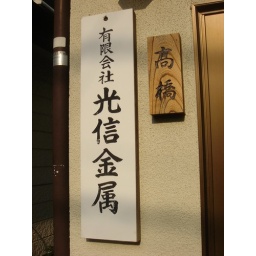
The Takahashi family name on the door at Obachan's (granmother's) house in Yokohama, Japan.